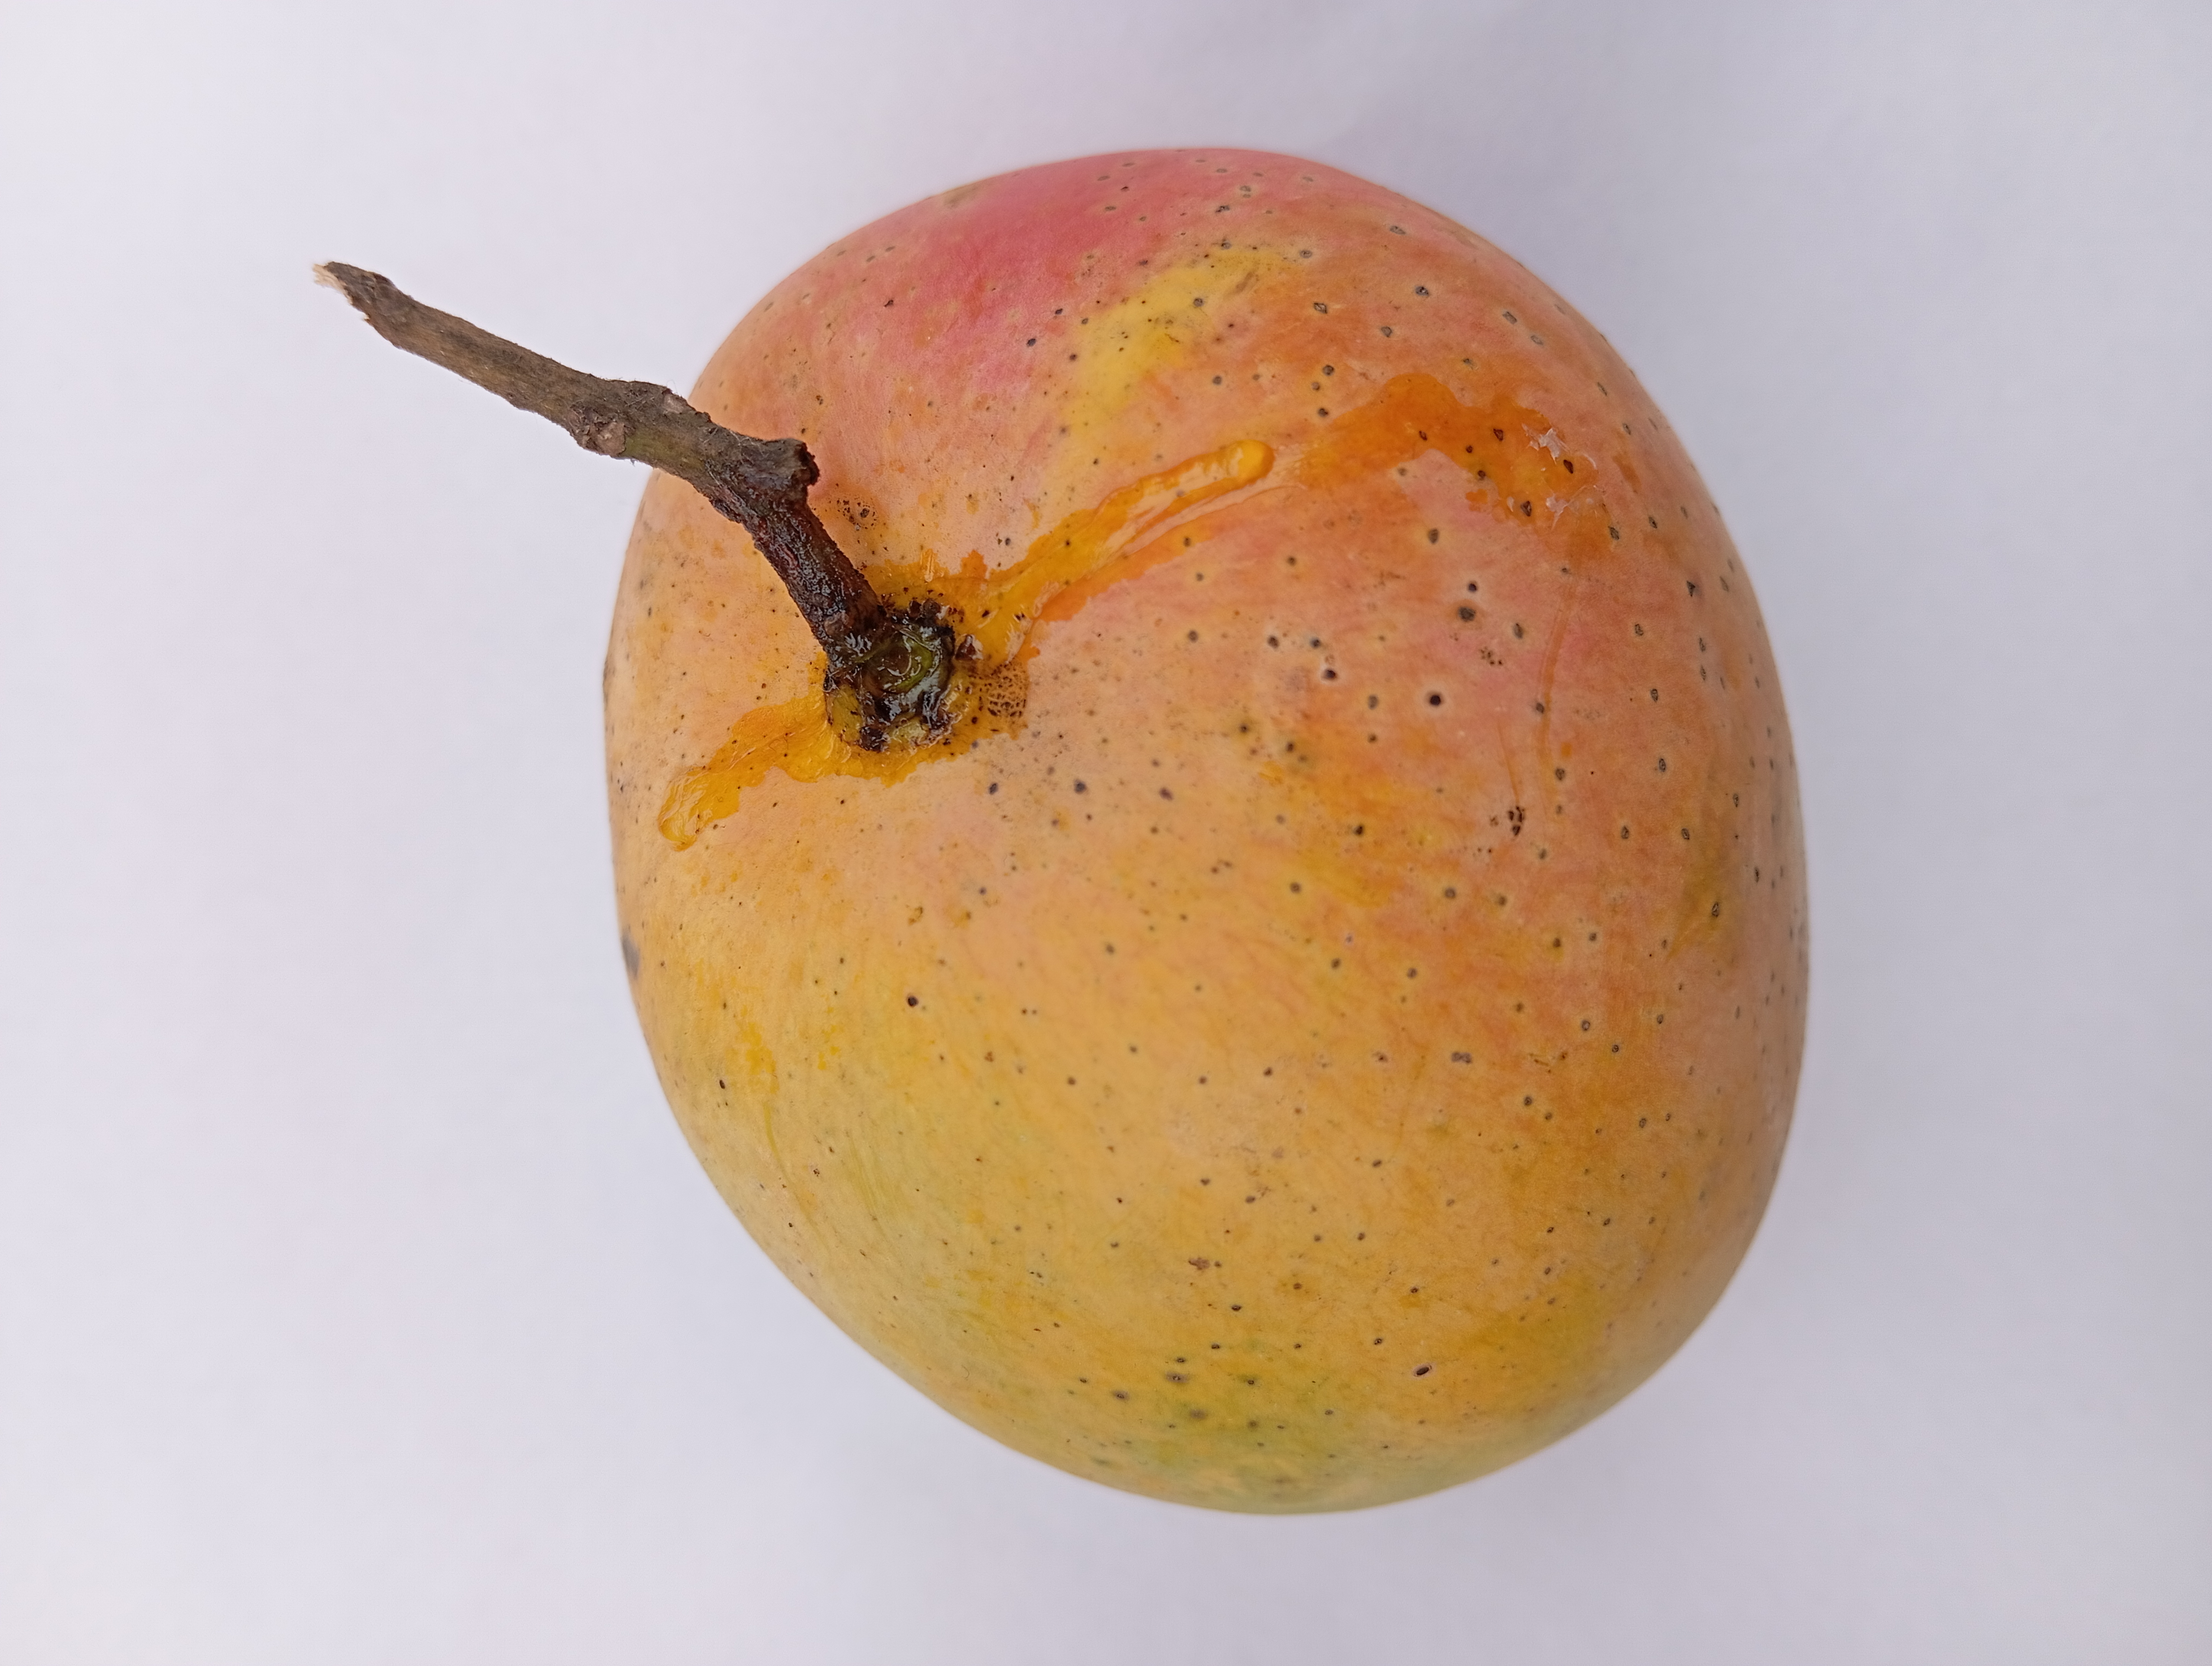
Mango variety: Sundari